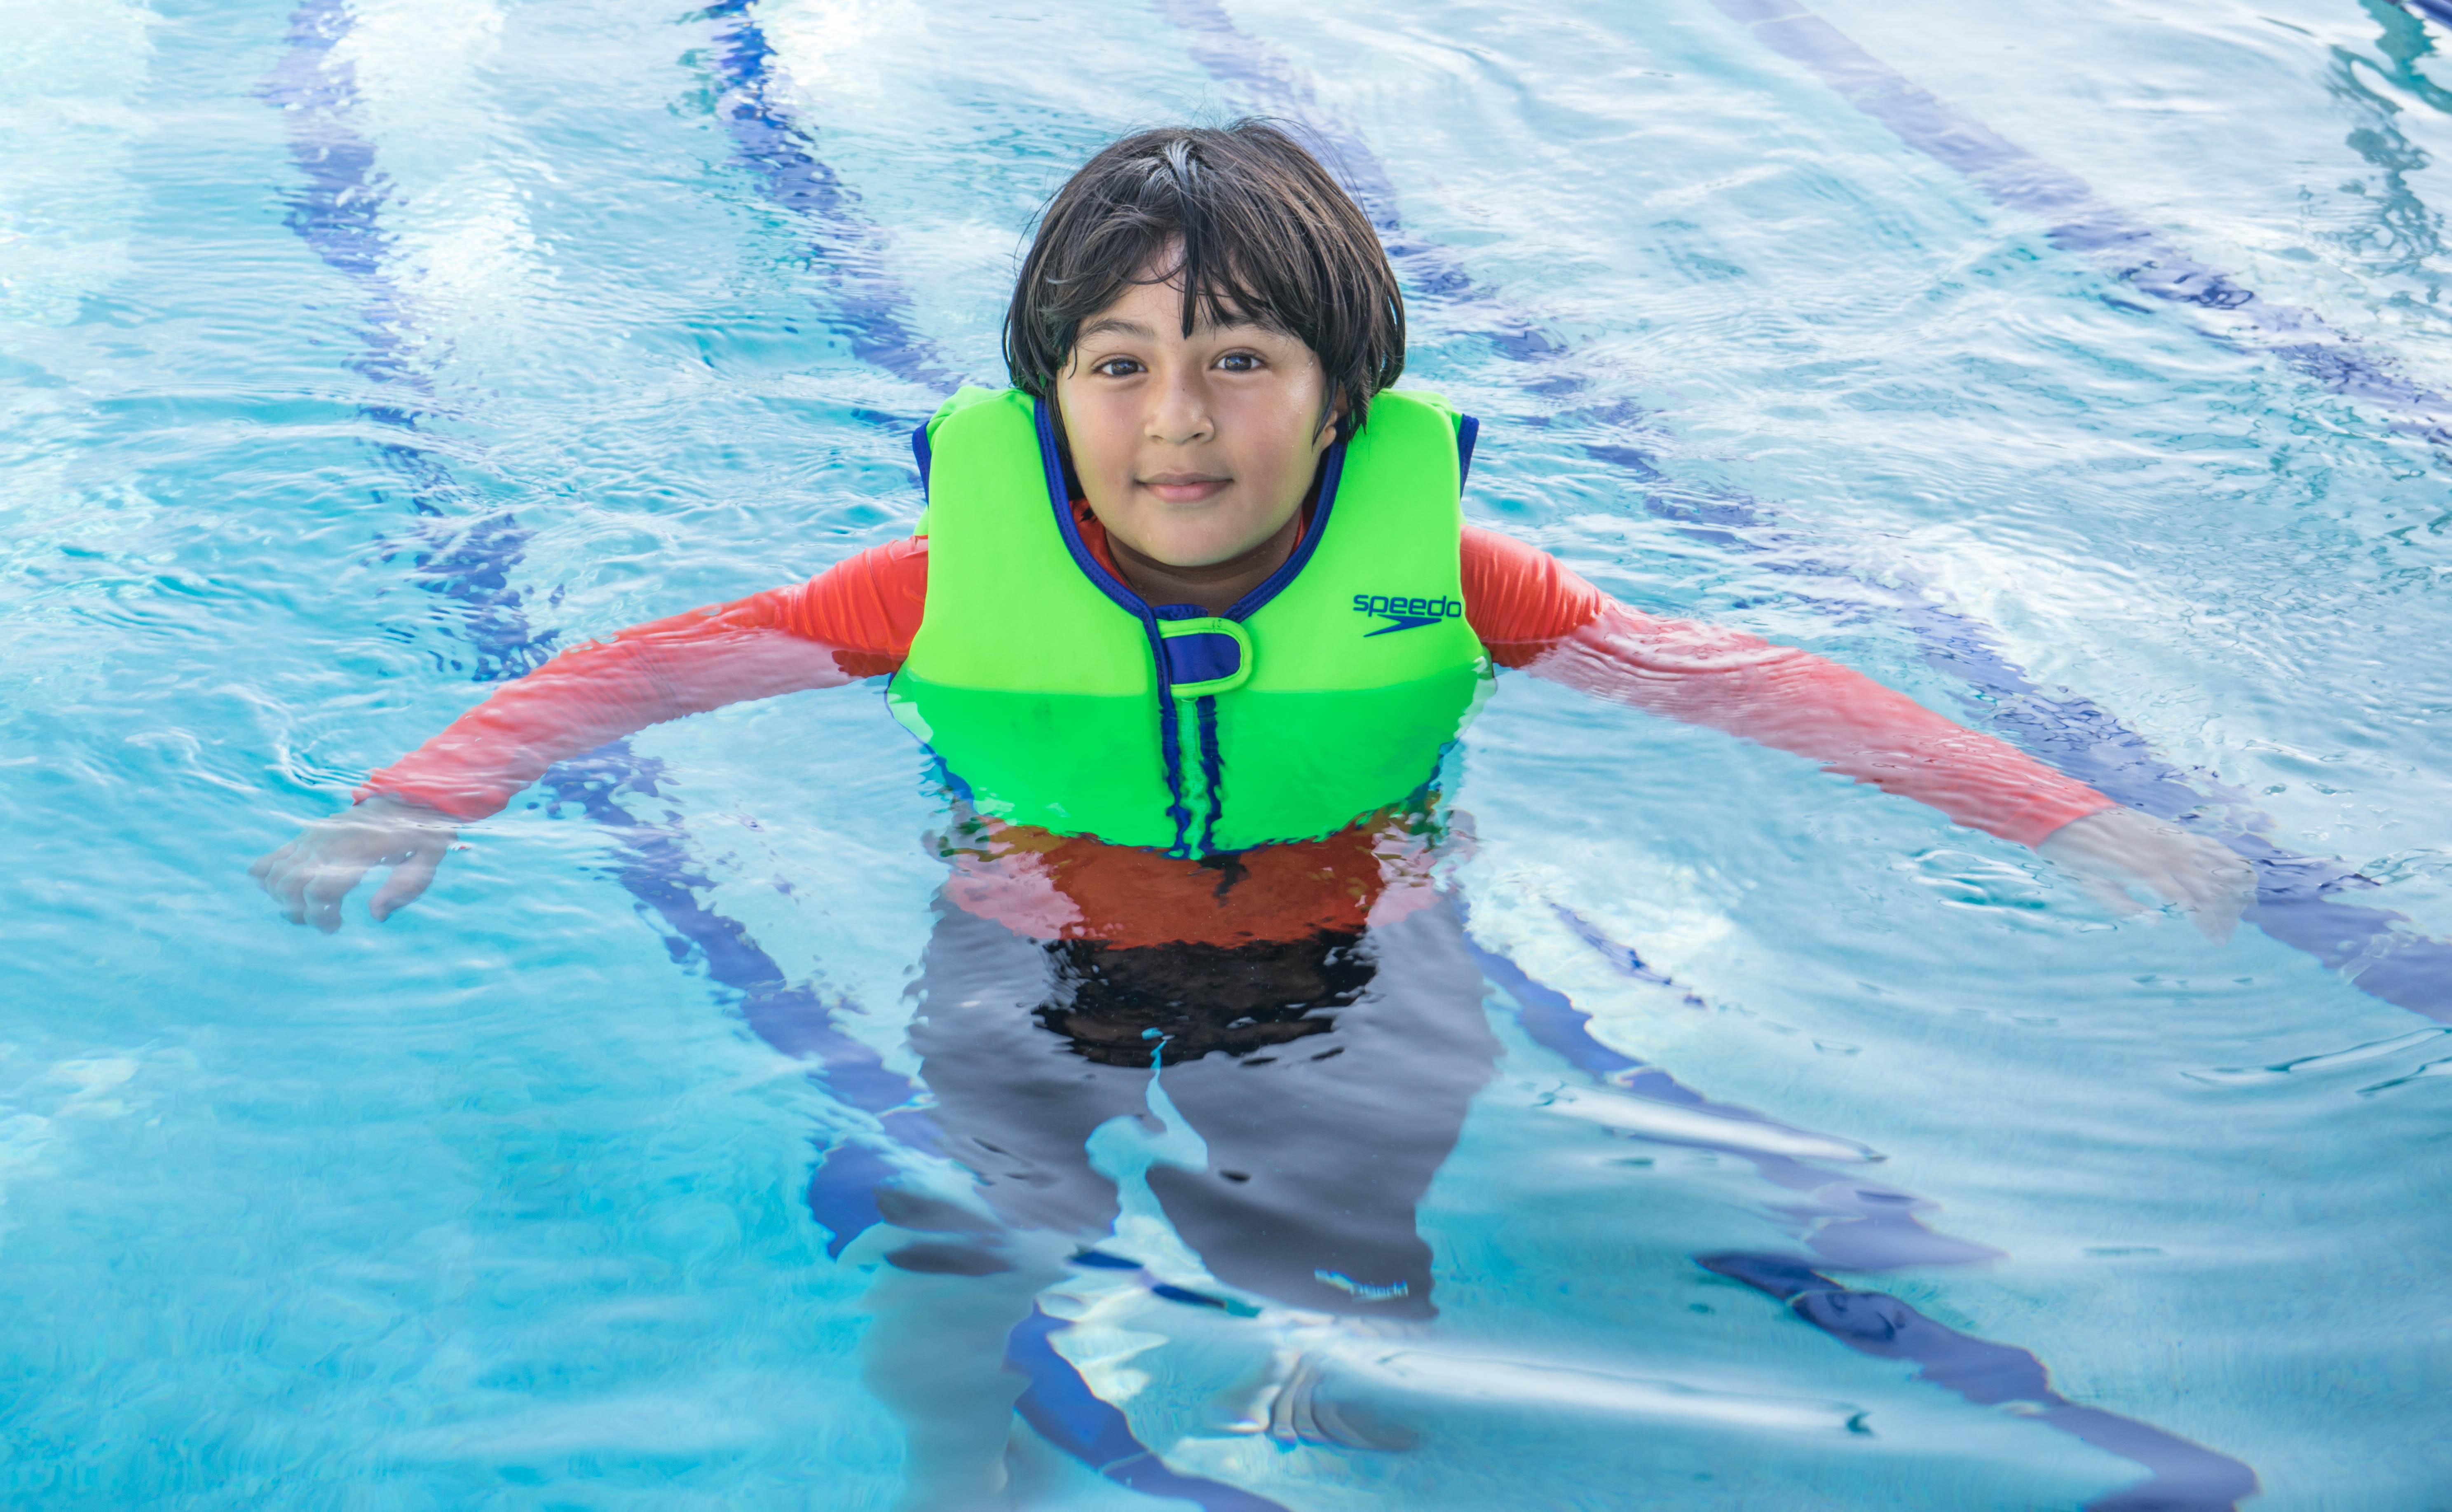
sea, person, boy, pool, underwater, young, green, swimming pool, float, extreme sport, smiling, swimming, life preserver, happy, sports, dolphin, protection, water sport, marine mammal, safeguard, whales dolphins and porpoises